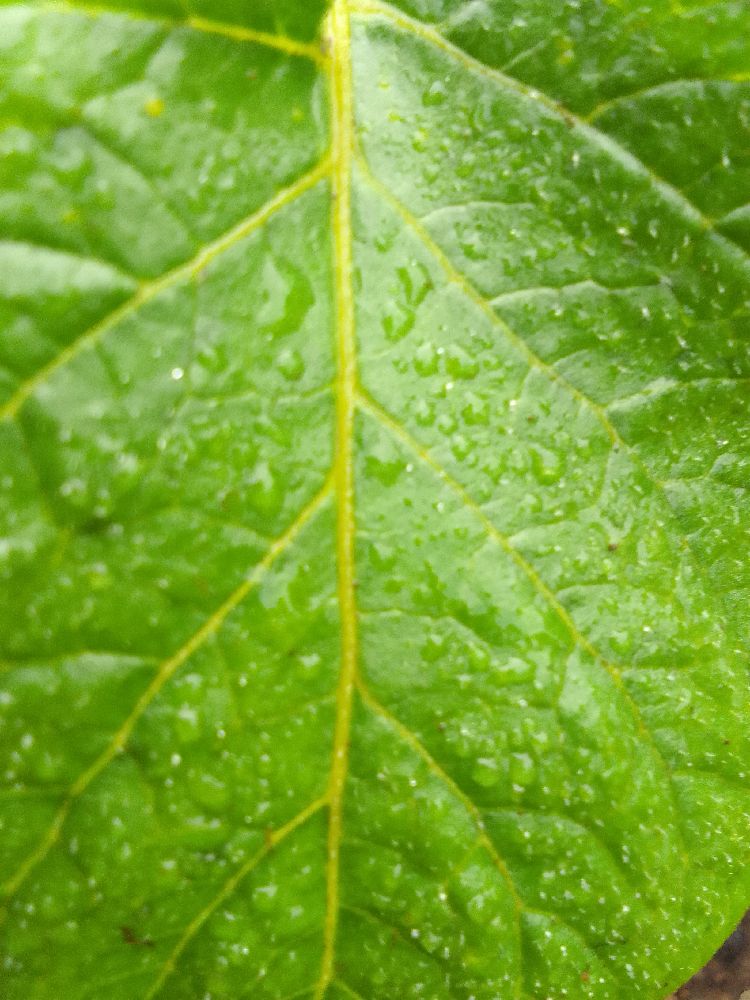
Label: Healthy